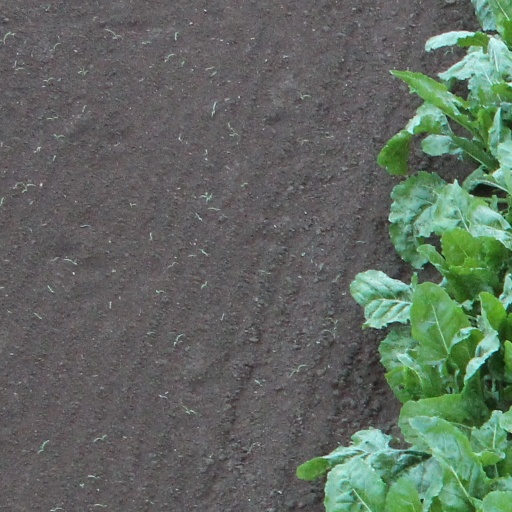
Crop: sugar beet